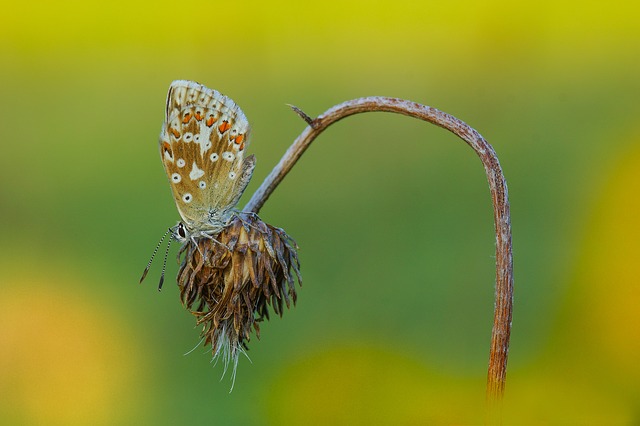
Label: farfalla